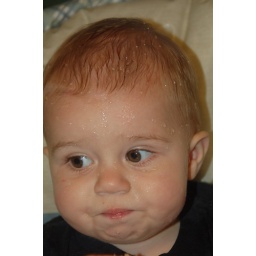
Miles discovered how much fun it was to shake his sippy cup of water all over his head.